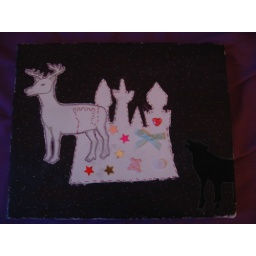
deer ghost and wolf shadow's castle in the sky